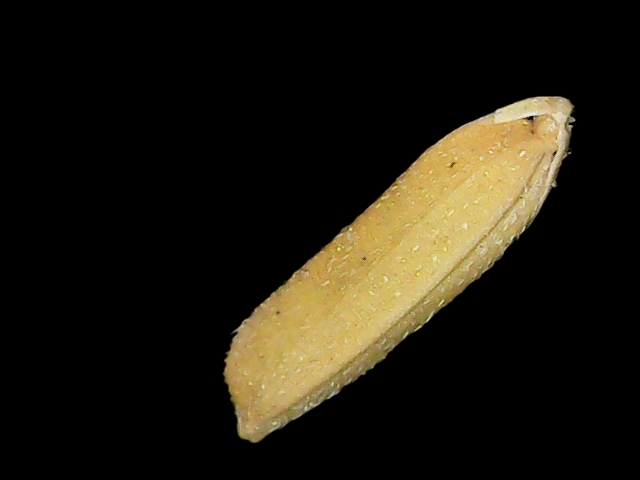
Rice variety: Binadhan16